Self-confrontation method

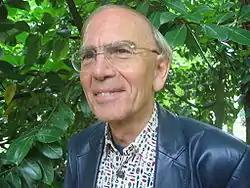
Hubert Hermans

The self-confrontation method is a relational process that involves researching and organising the client or subject's valuations, including the ways in which these valuations are reorganized over time. The process has been separated into three parts: 1) valuation elicitation; 2) affective rating; 3) discussion of the results. Firstly, the construction of the client's valuation system is happening in the consultation between the client and psychologist. The consultation starts with open questions which refer to the client's past, present and future. In the second phase of the SCM, a list of affect items about the basic motives (Self and Other) is provided to the client who is invited to evaluate the emotional quality of the different valuations. The S-motive is expressed in self-esteem, strength, self-confidence, and pride, whereas the O-motive is expressed in tenderness, caring, love, and intimacy. In the last phase, there is a deep discussion about the content and organization of the valuation system including its affective properties. In this discussion, the client may realize that she has never listened to herself and may decide to pay attention to those situations in which she conforms with other people. She is encouraged to experiment with new behavior in problematic situations.